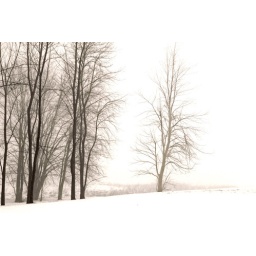
part of a series of a foggy day. Nikon fm3a. converted to black and white in photoshop